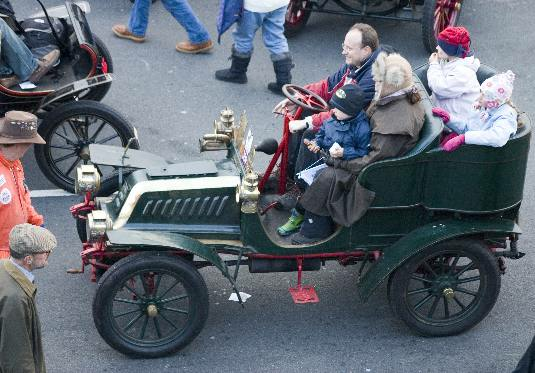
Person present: Yes